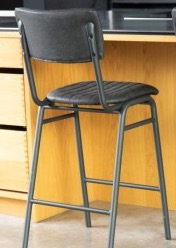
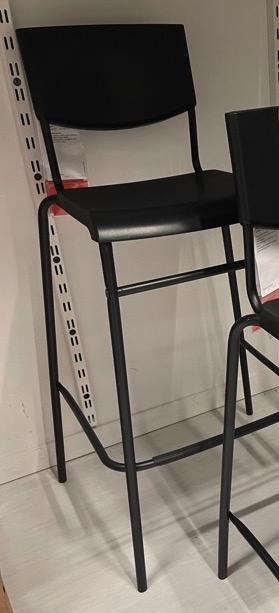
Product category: stool
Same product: no